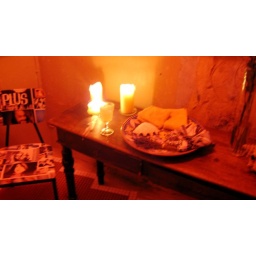
my absinthe glass in the bathroom